Big Sur

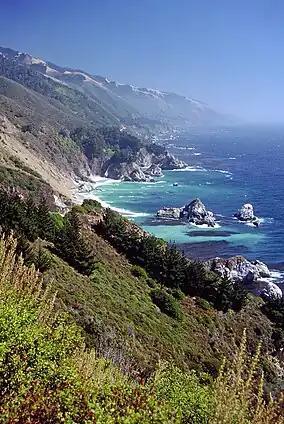
Coast view of the Big Creek State Marine Reserve

Big Sur typically enjoys a mild Mediterranean climate, with a sunny, dry summer and fall, and cool, wet winter. Coastal temperatures range from the 50s at night to the 70s by day (Fahrenheit) from June through October, and in the 40s to 60s from November through May. Further inland, away from the ocean's moderating influence, temperatures are much more variable. The weather varies widely due to the influence of the jagged topography, creating many microclimates.